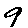
Label: 9